Søtorvet

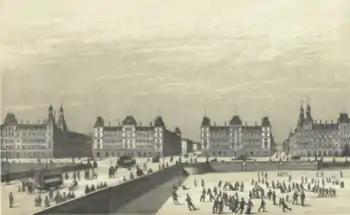
Søtorvet

When the buildings were completed, Johanne Luise Heiberg was one of the first residents.